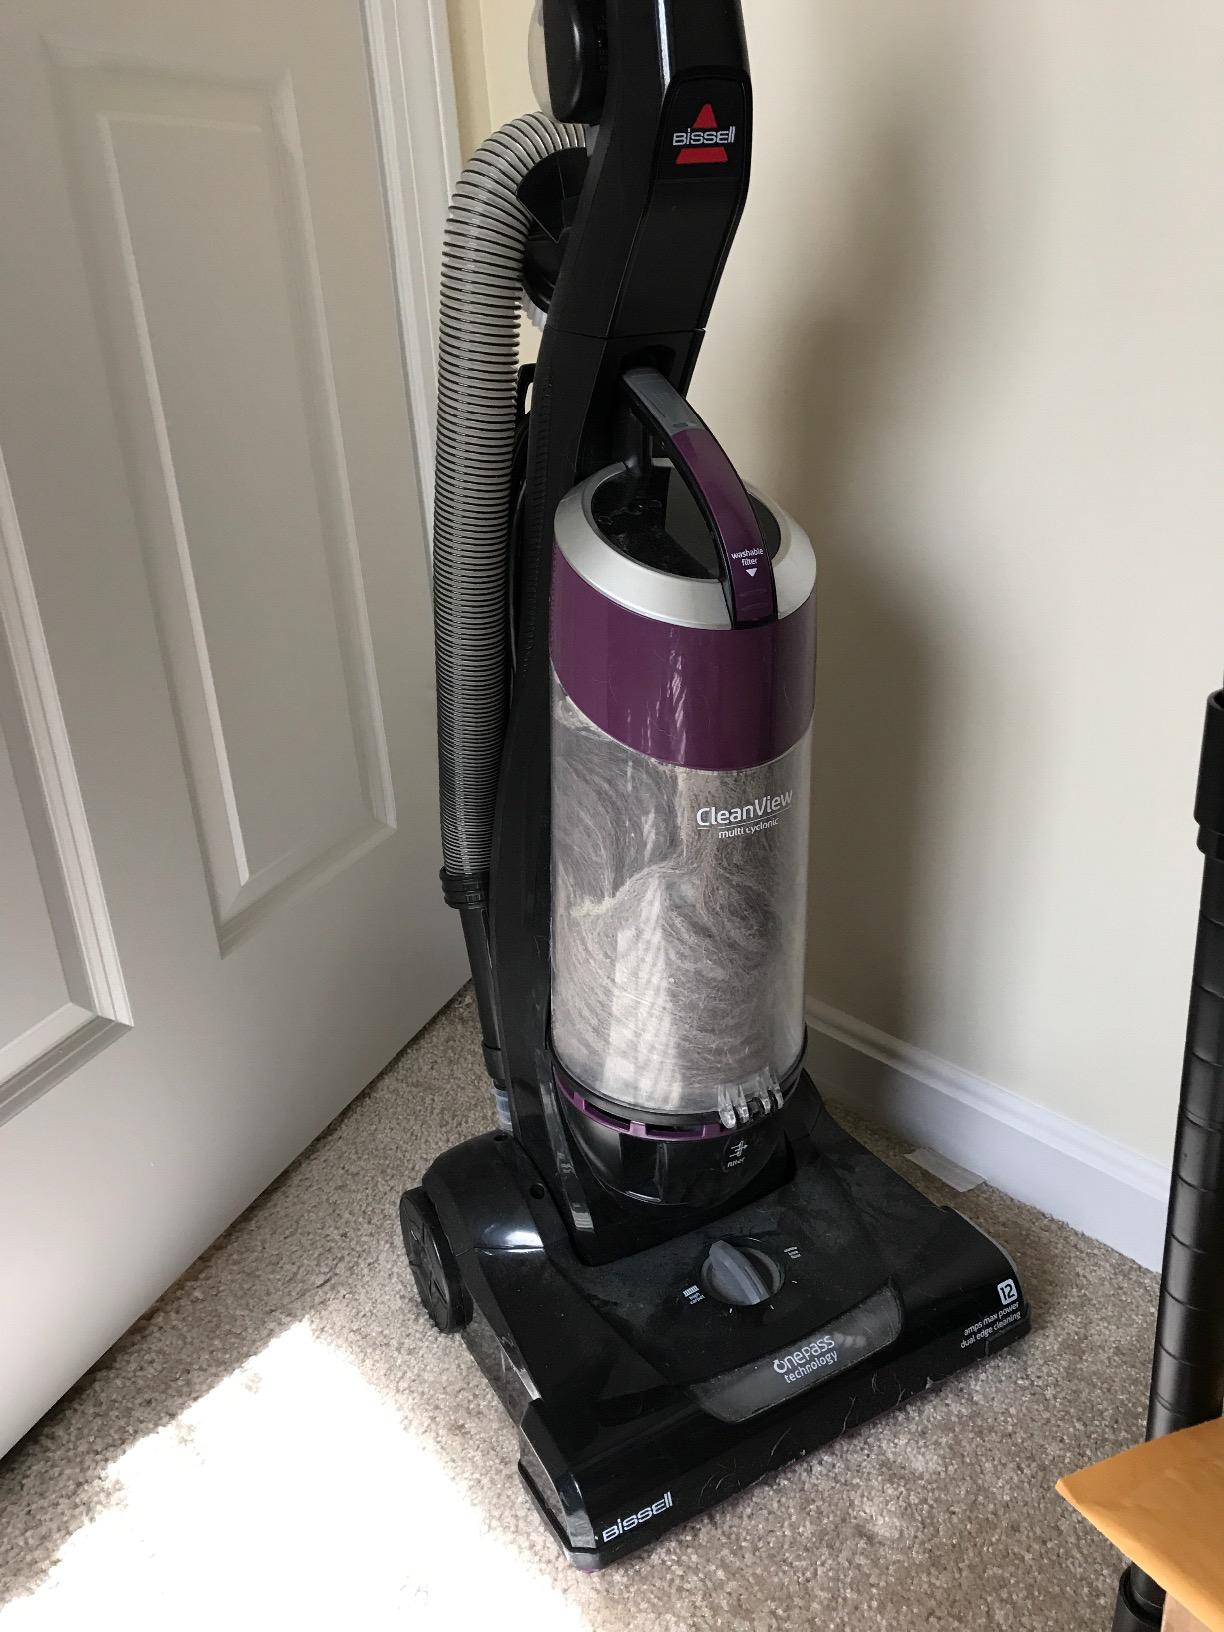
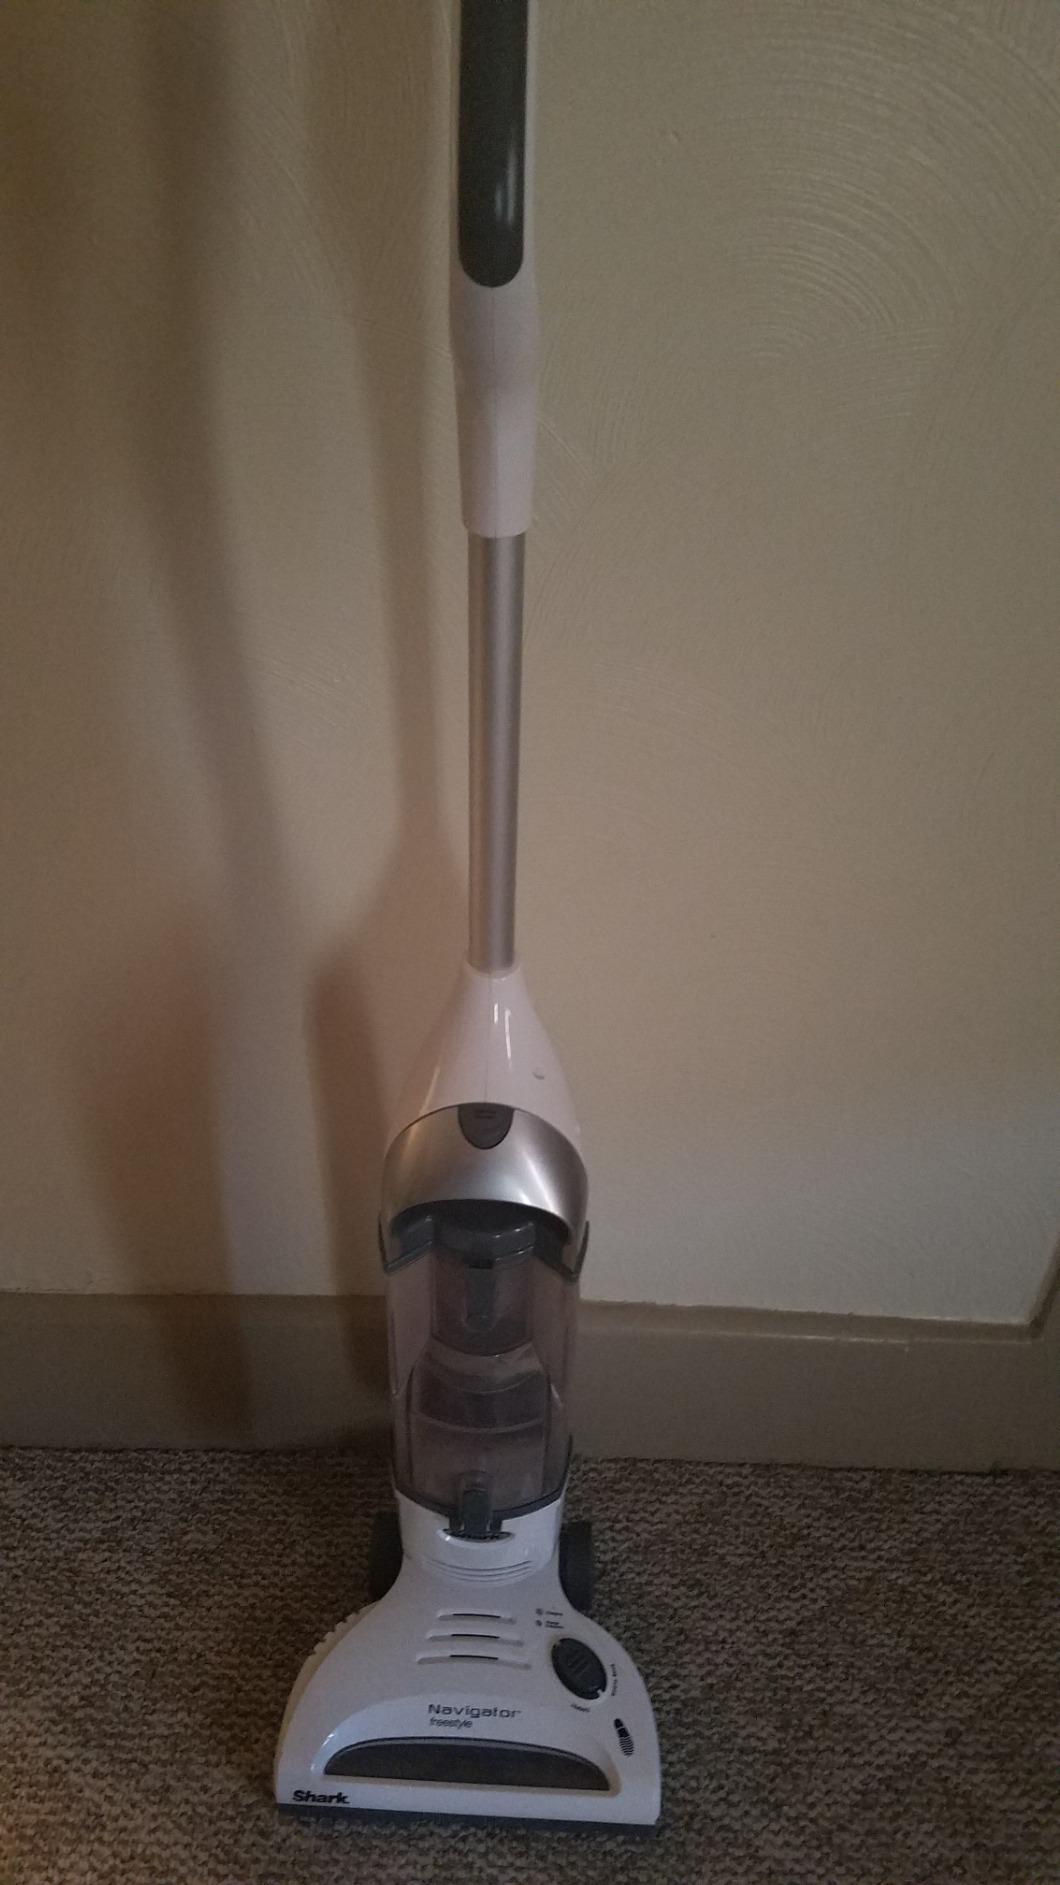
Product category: items_vacuum
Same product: no